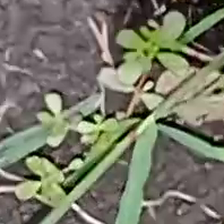
Weed species: Graceful_Sandmart_(Euphorbia hypericifolia)